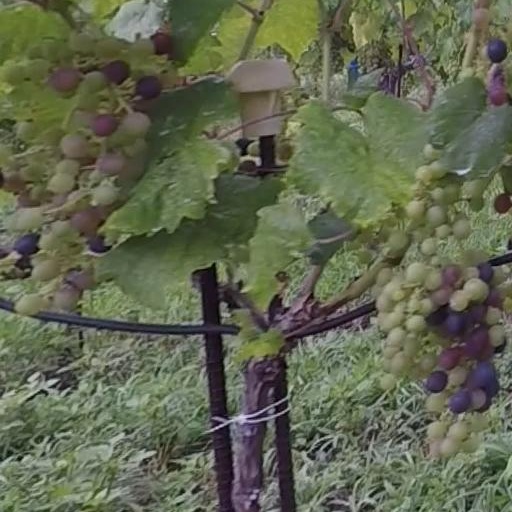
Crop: grape